Landskrona

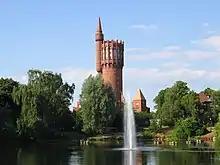
Old water tower in Landskrona, in the foreground is Sankt Olovs Sjö

Much of the town's central parts, and buildings along the entrance roads are characterized by the work of the former town architects "Fredrik Sundbärg" 1901–1913 and "Frans Ekelund" 1913–1949. Sundberg created a number of monumental buildings such as the old water tower, the school "Tuppaskolan", the power station, a hot bathhouse (demolished in the 1970s), and two large blocks of flats intended for the working class, "Falken" and "Gripen" . Ekelund, who was a believer in the Garden city movement, reserved areas for people to build customised homes, typically smaller houses with cellars and two floors.